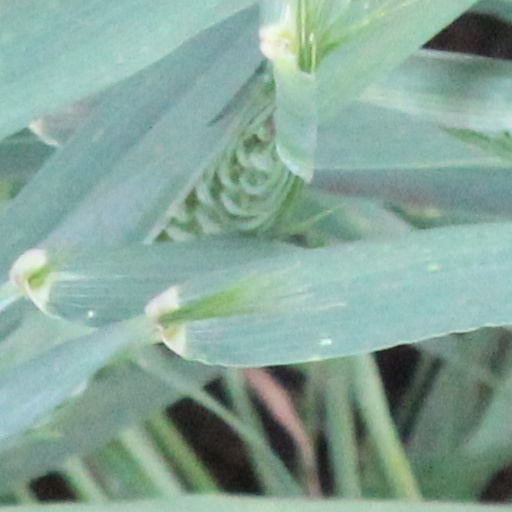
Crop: wheat